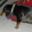
Label: dog